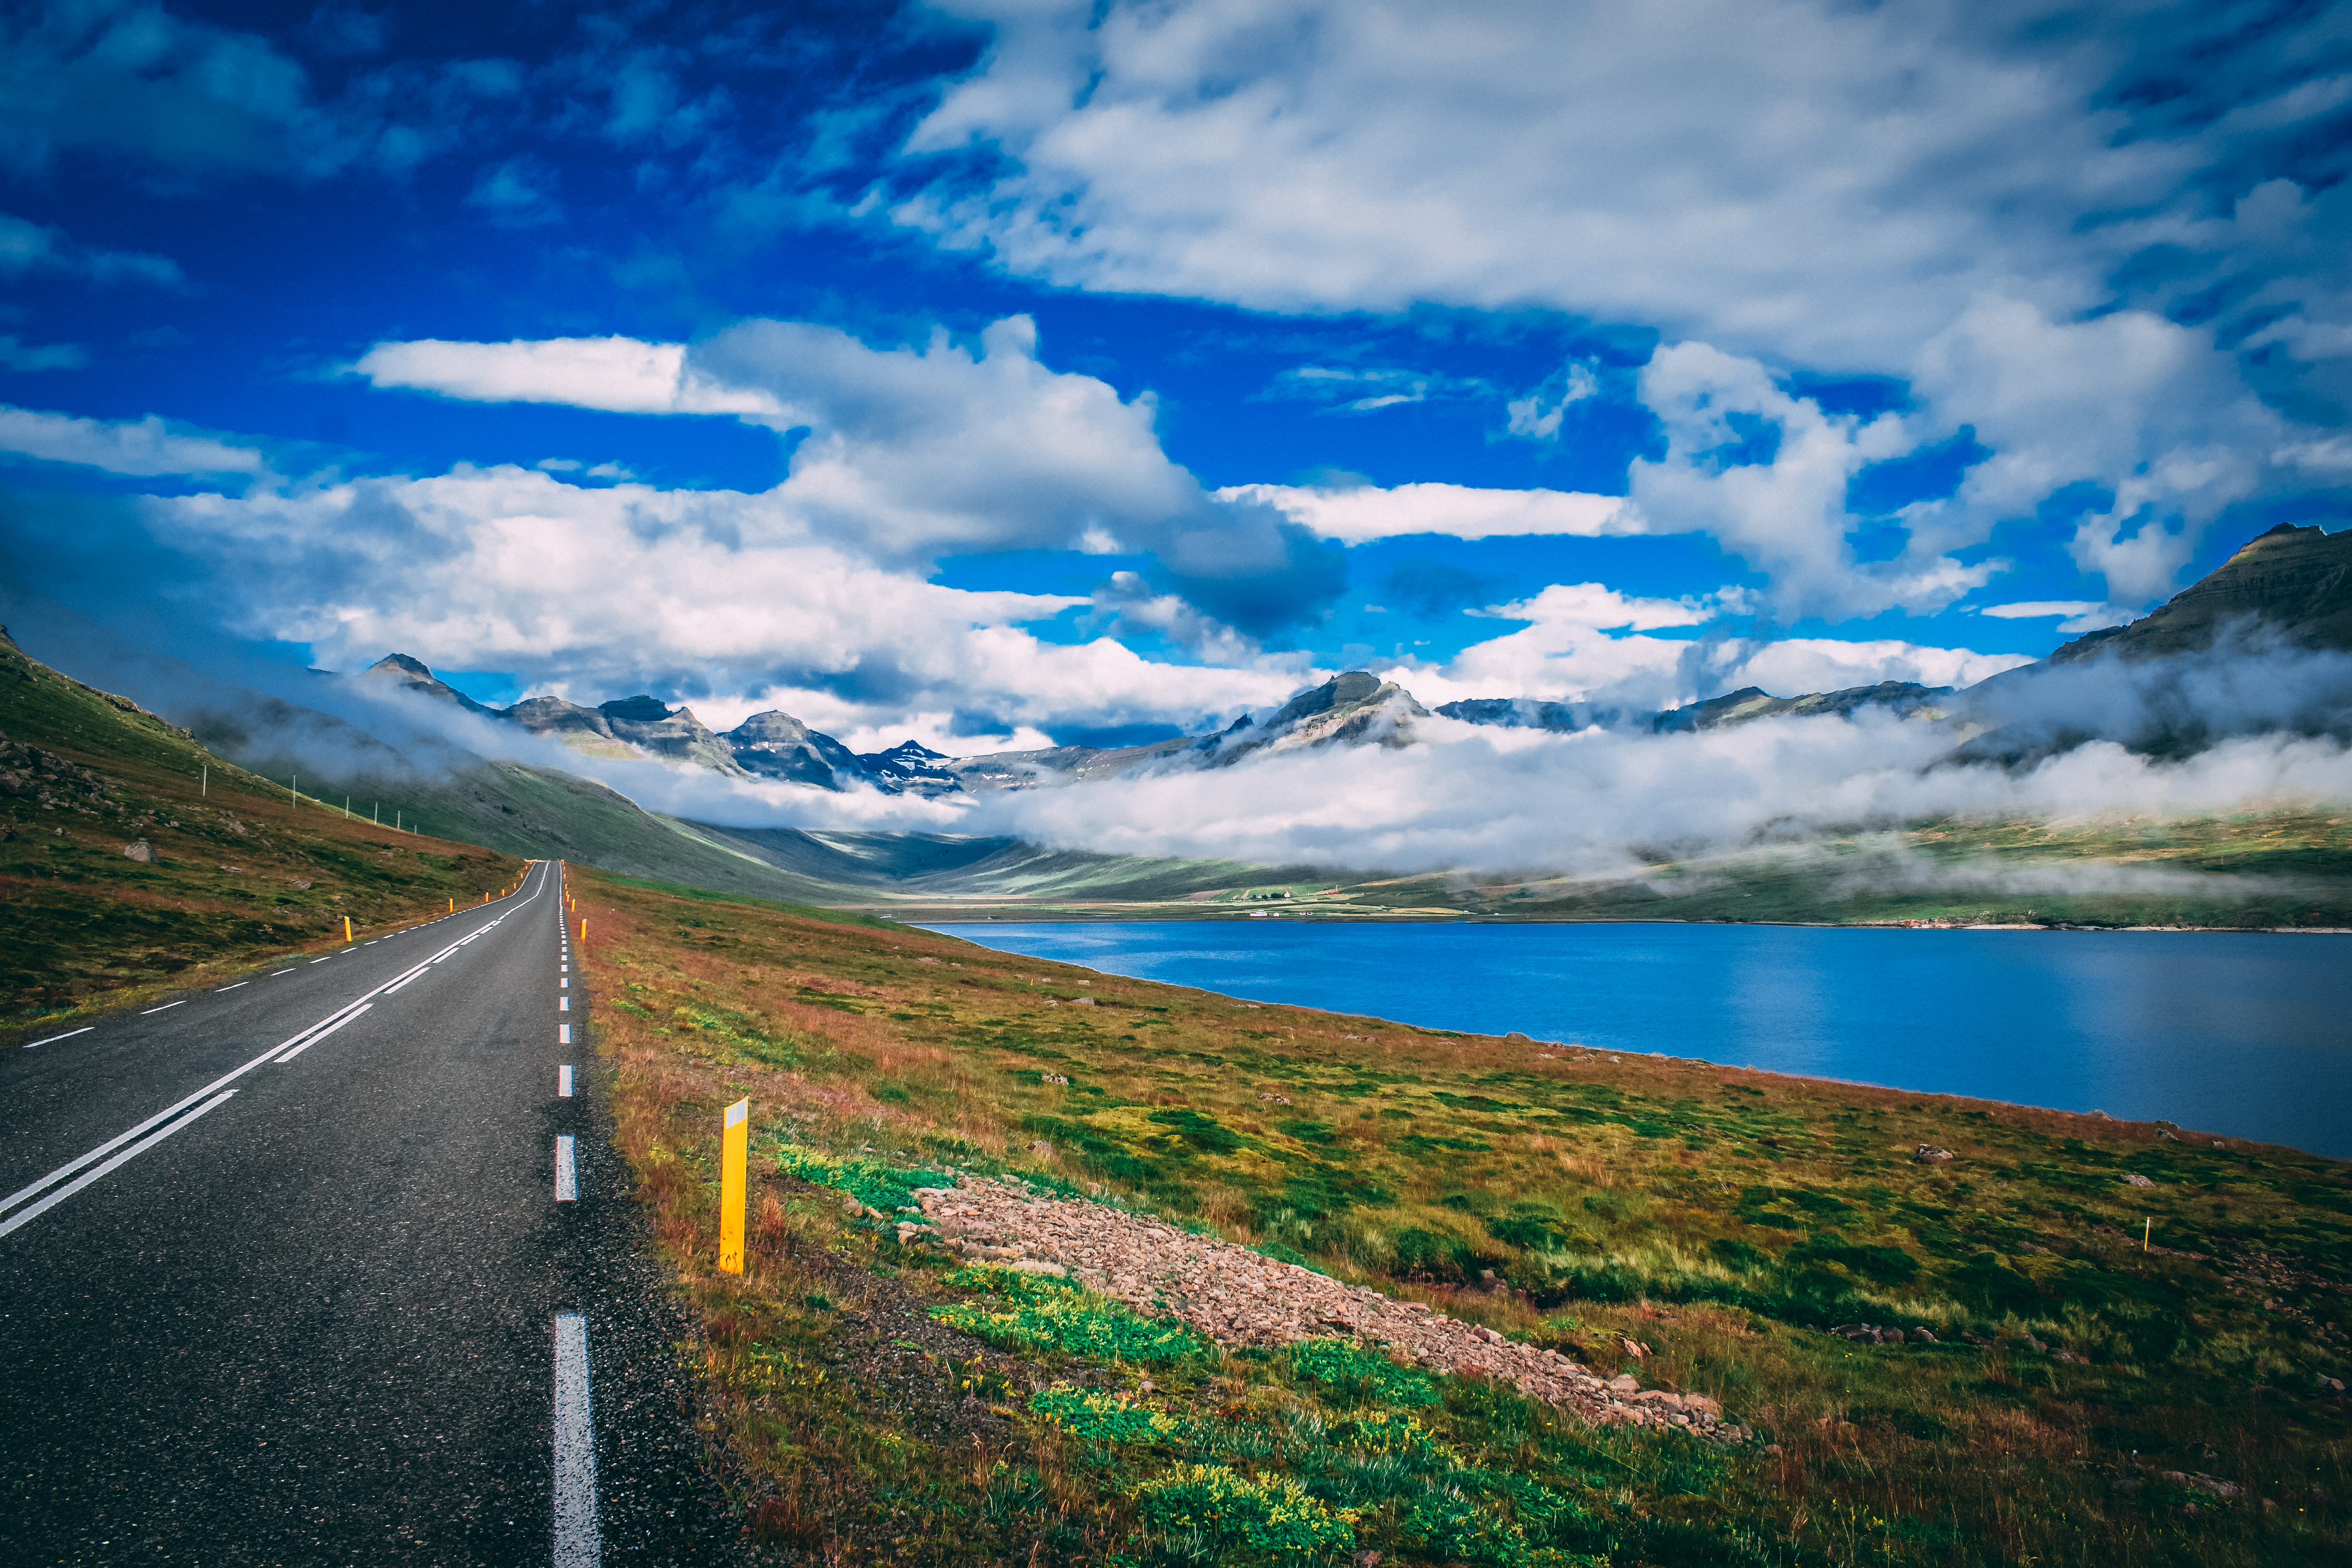
road, way, sky, blue, water, lake, mountains, clouds, rocks, landscape, nature, cloud, highland, wilderness, horizon, infrastructure, mountain, loch, mount scenery, reservoir, reflection, highway, atmosphere, morning, hill, tree, fell, fjord, daytime, hill station, meteorological phenomenon, sunlight, mountain range, grass, field, grassland, mountain pass, ridge, water resources, national park, cumulus, lake district, computer wallpaper, plain, elevation, bank, tundra